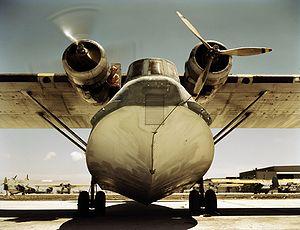
La Force maritime de l'aéronautique navale est l'actuelle appellation de l'aéronautique navale française. Elle forme une des quatre grandes composantes de la marine française. Elle est issue de la fusion entre les forces de l'aviation embarquée et de l'aviation de patrouille maritime le 19 juin 1998. Son actuelle organisation précisée par l'instruction Nᵒ 24/DEF/EMM/ROJ relative à l'organisation de la force maritime de l'aéronautique navale du 3 novembre 2011 a été publiée au Bulletin officiel des armées le 10 novembre 2011.